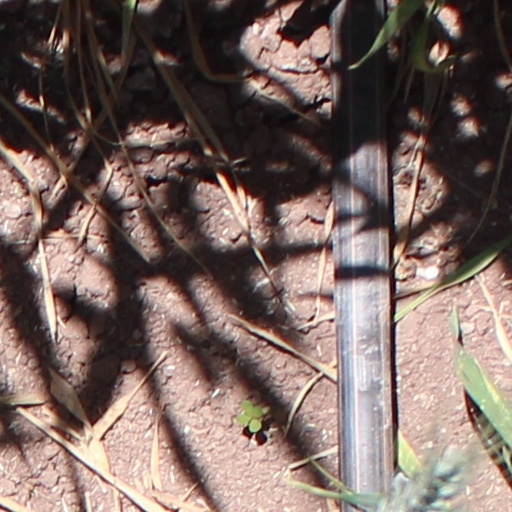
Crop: wheat